Captain Kidd (film)

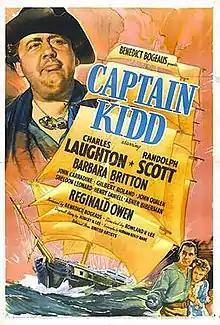
Movie poster

Captain Kidd is a 1945 American adventure film starring Charles Laughton, Randolph Scott and Barbara Britton. It was directed by Rowland V. Lee, his last before he retired, and produced by Benedict Bogeaus and James Nasser. The music was conducted by Werner Janssen. The film was released by United Artists. It has entered the public domain because the producers neglected to renew the copyright in 1972. In his memoirs, Nikita Khrushchev noted that this was one of Joseph Stalin's favourite films, and that Stalin identified with the mischievous captain.